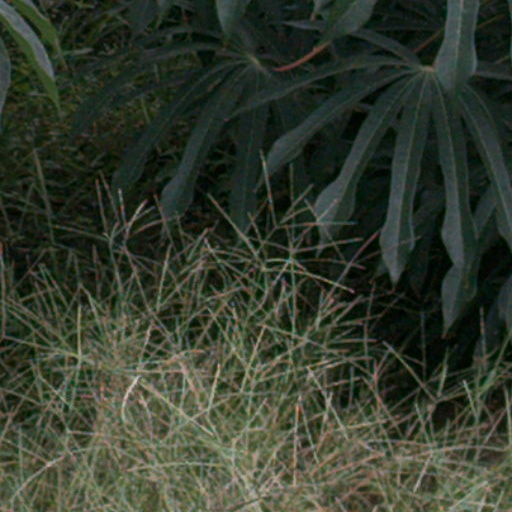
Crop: cassava